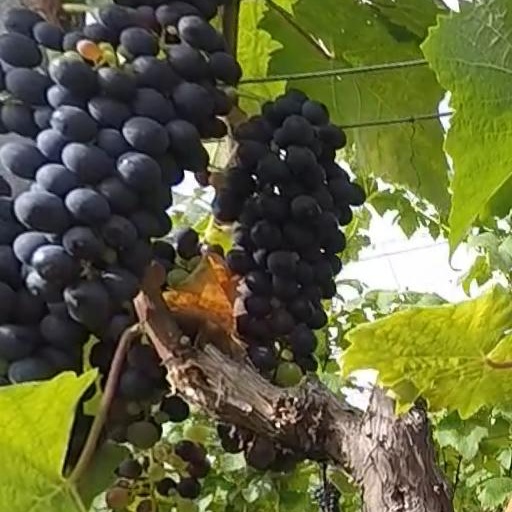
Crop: grape